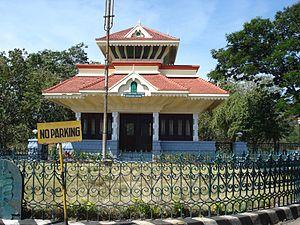
En Inde, une université d'État est gérée et financée par le gouvernement de l’État dans lequel elle est située.